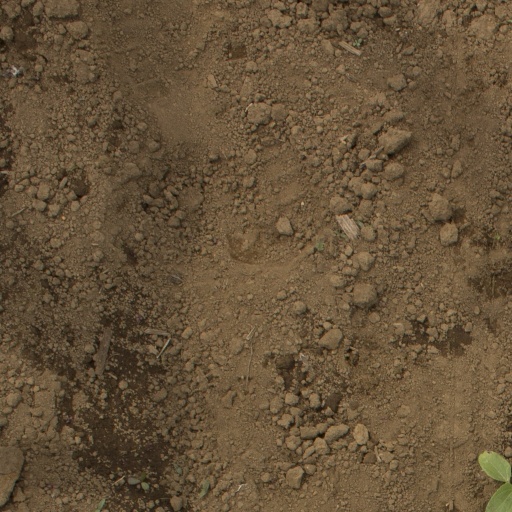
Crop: Jerusalem artichoke